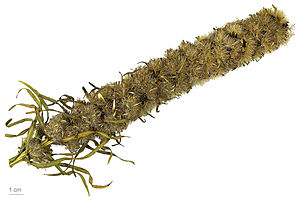
Langakset pragtskær
Liatris spicata
Langakset pragtskær – som ofte kaldes "Lampepudser" – er en staude med en opret vækst, græsagtige blade og en cylindrisk stand af rosenrøde blomster. Arten og sorter af den dyrkes i haver og parker på grund af hårdførhed, tørketålsomhed og blomstring. Blomsterne er meget søgt af bier og andre nektarædende insekter.